Vector monitor

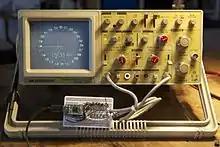
A 24-hour clock displayed on an oscilloscope configured as a vector monitor in X-Y mode with dual R2R DACs to generate the analog voltages

A vector monitor, vector display, or calligraphic display is a display device used for computer graphics up through the 1970s. It is a type of CRT, similar to that of an early oscilloscope. In a vector display, the image is composed of drawn lines rather than a grid of glowing pixels as in raster graphics. The electron beam follows an arbitrary path, tracing the connected sloped lines rather than following the same horizontal raster path for all images. The beam skips over dark areas of the image without visiting their points.